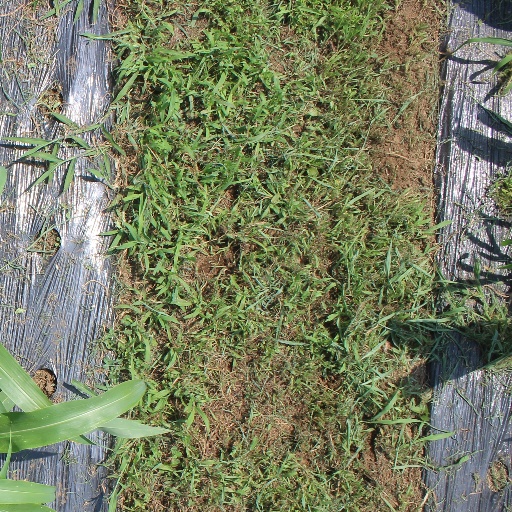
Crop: sorghum